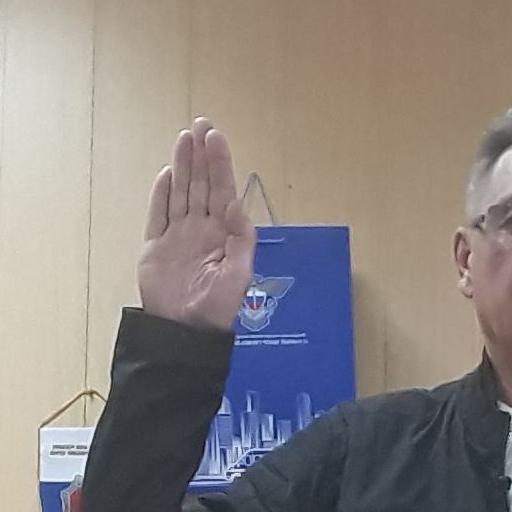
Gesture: stop